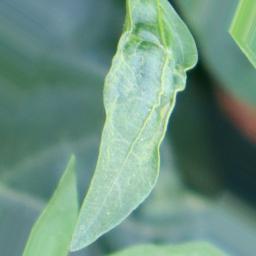
Label: healthy